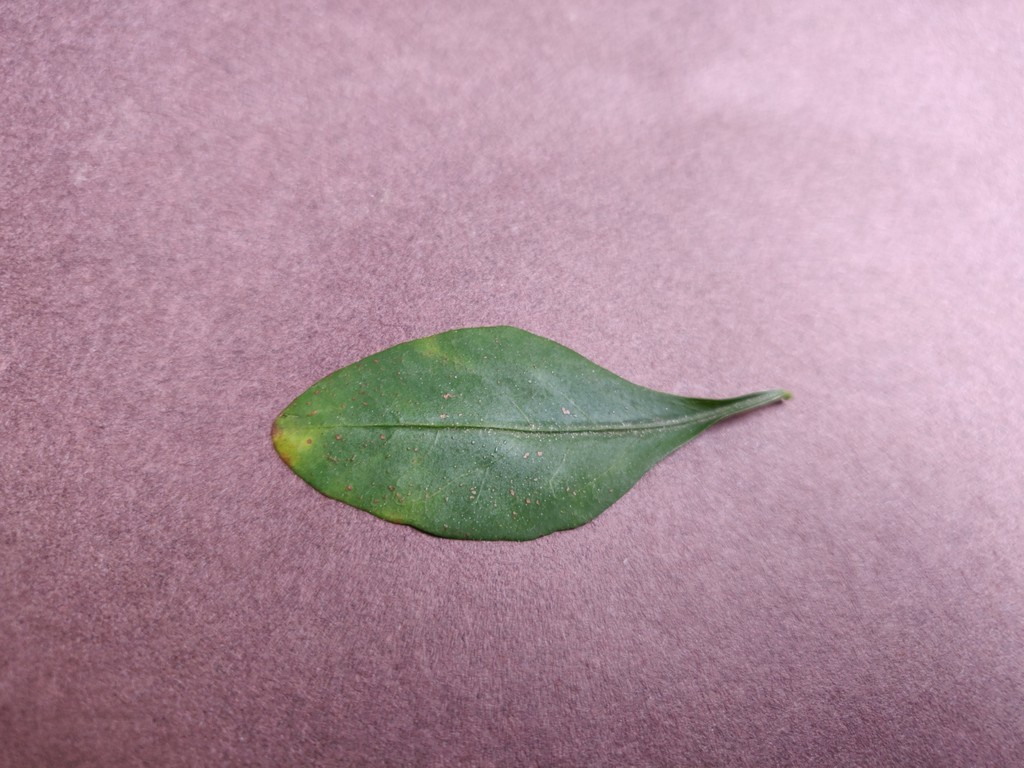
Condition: Unhealthy
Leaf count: single
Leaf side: front